Emmanuel Joseph Sieyès

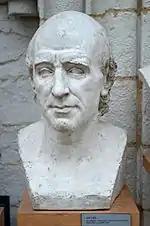
Bust of Sieyès by David d'Angers (1838)

Despite Sieyès' embrace of Enlightenment thinking, he was ordained to the priesthood in 1773, but was not hired immediately. He spent time researching philosophy and developing music until about a year later in October 1774 when, as the result of demands by powerful friends, he was promised a canonry in Brittany. Unfortunately for Sieyès, this canonry went into effect only when the preceding holder died. At the end of 1775, Sieyès acquired his first real position as secretary to the bishop of Tréguier where he spent two years as deputy of the diocese. It is here that he sat in the Estates of Brittany and became disgusted with the immense power the privileged classes held. In 1780, the bishop of Tréguier was transferred to the bishopric of Chartres, and Sieyès accompanied him there as his vicar general, eventually becoming a canon of the cathedral and chancellor of the diocese of Chartres. Due to the fact that the bishop of Tréguier had high regards for Sieyès, he was able to act as a representative of his diocese in the Upper Chamber of the Clergy. It was during this time that Sieyès became aware of the ease with which nobles advanced in ecclesiastical offices compared to commoners. In particular, he was resentful of the privileges granted to the nobles within the Church system and thought the patronage system was a humiliation for commoners.